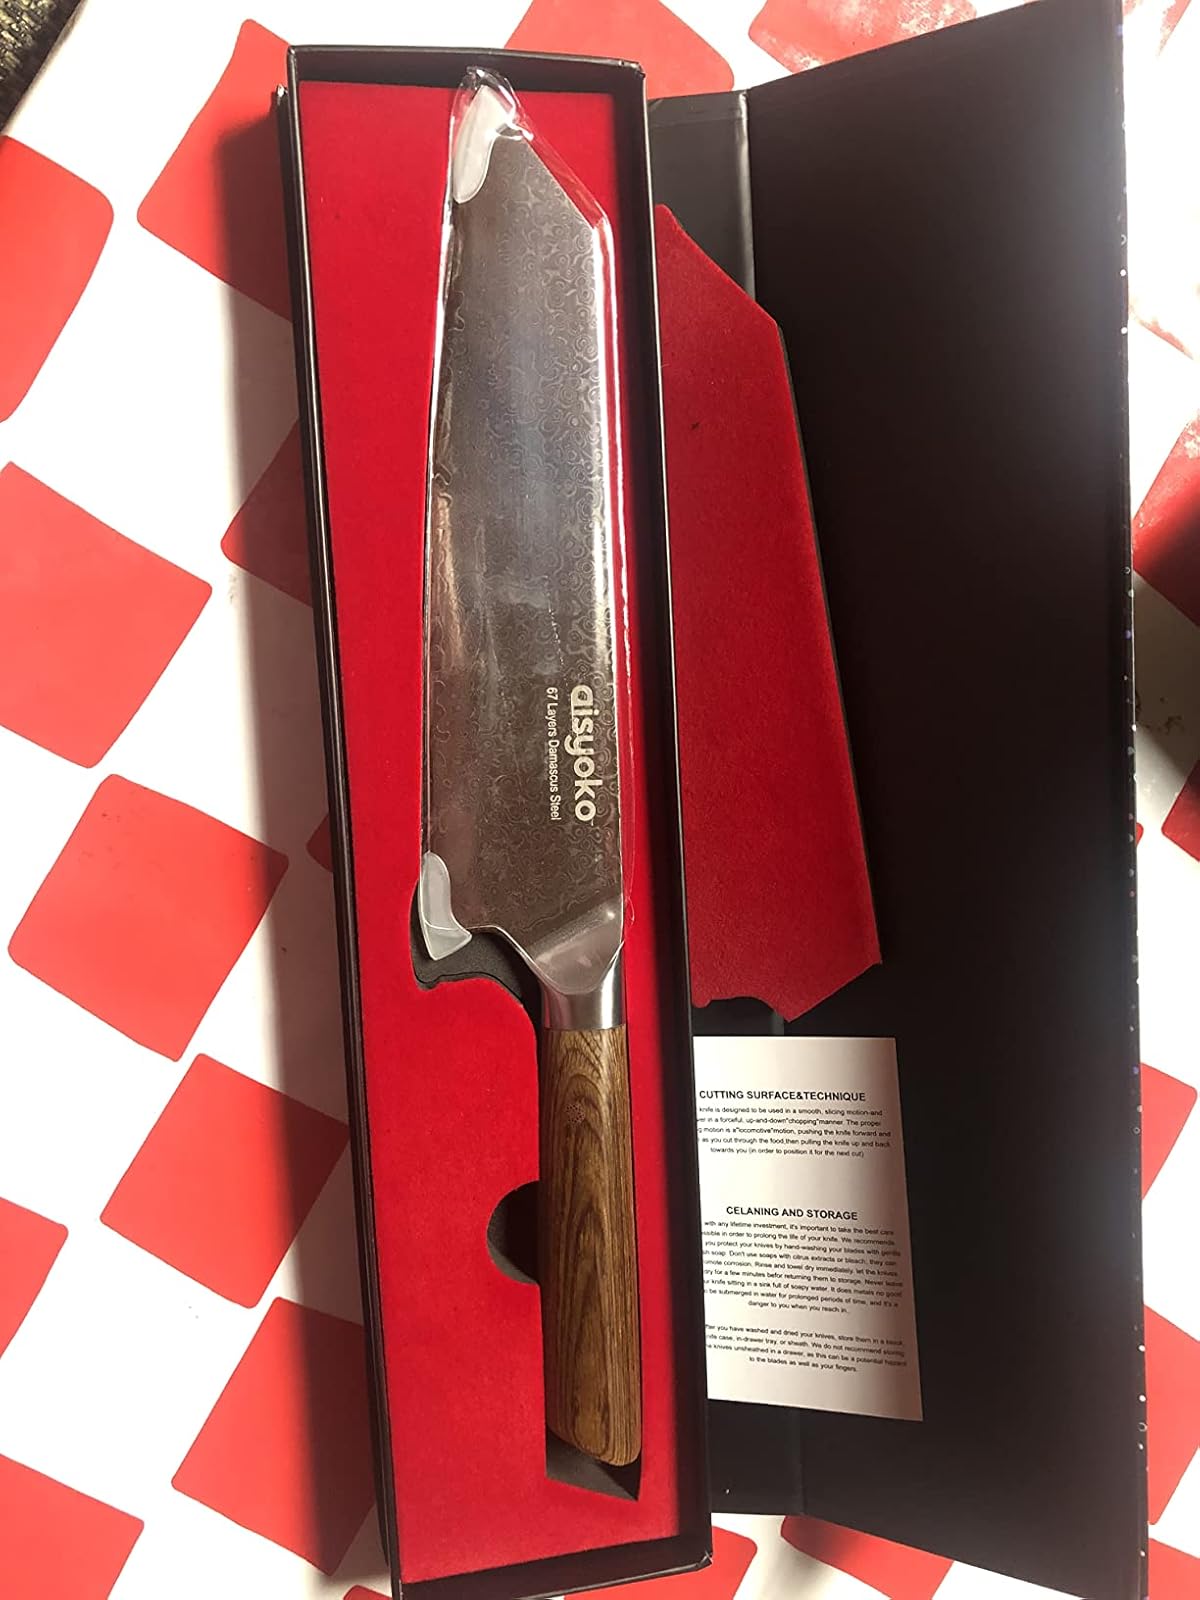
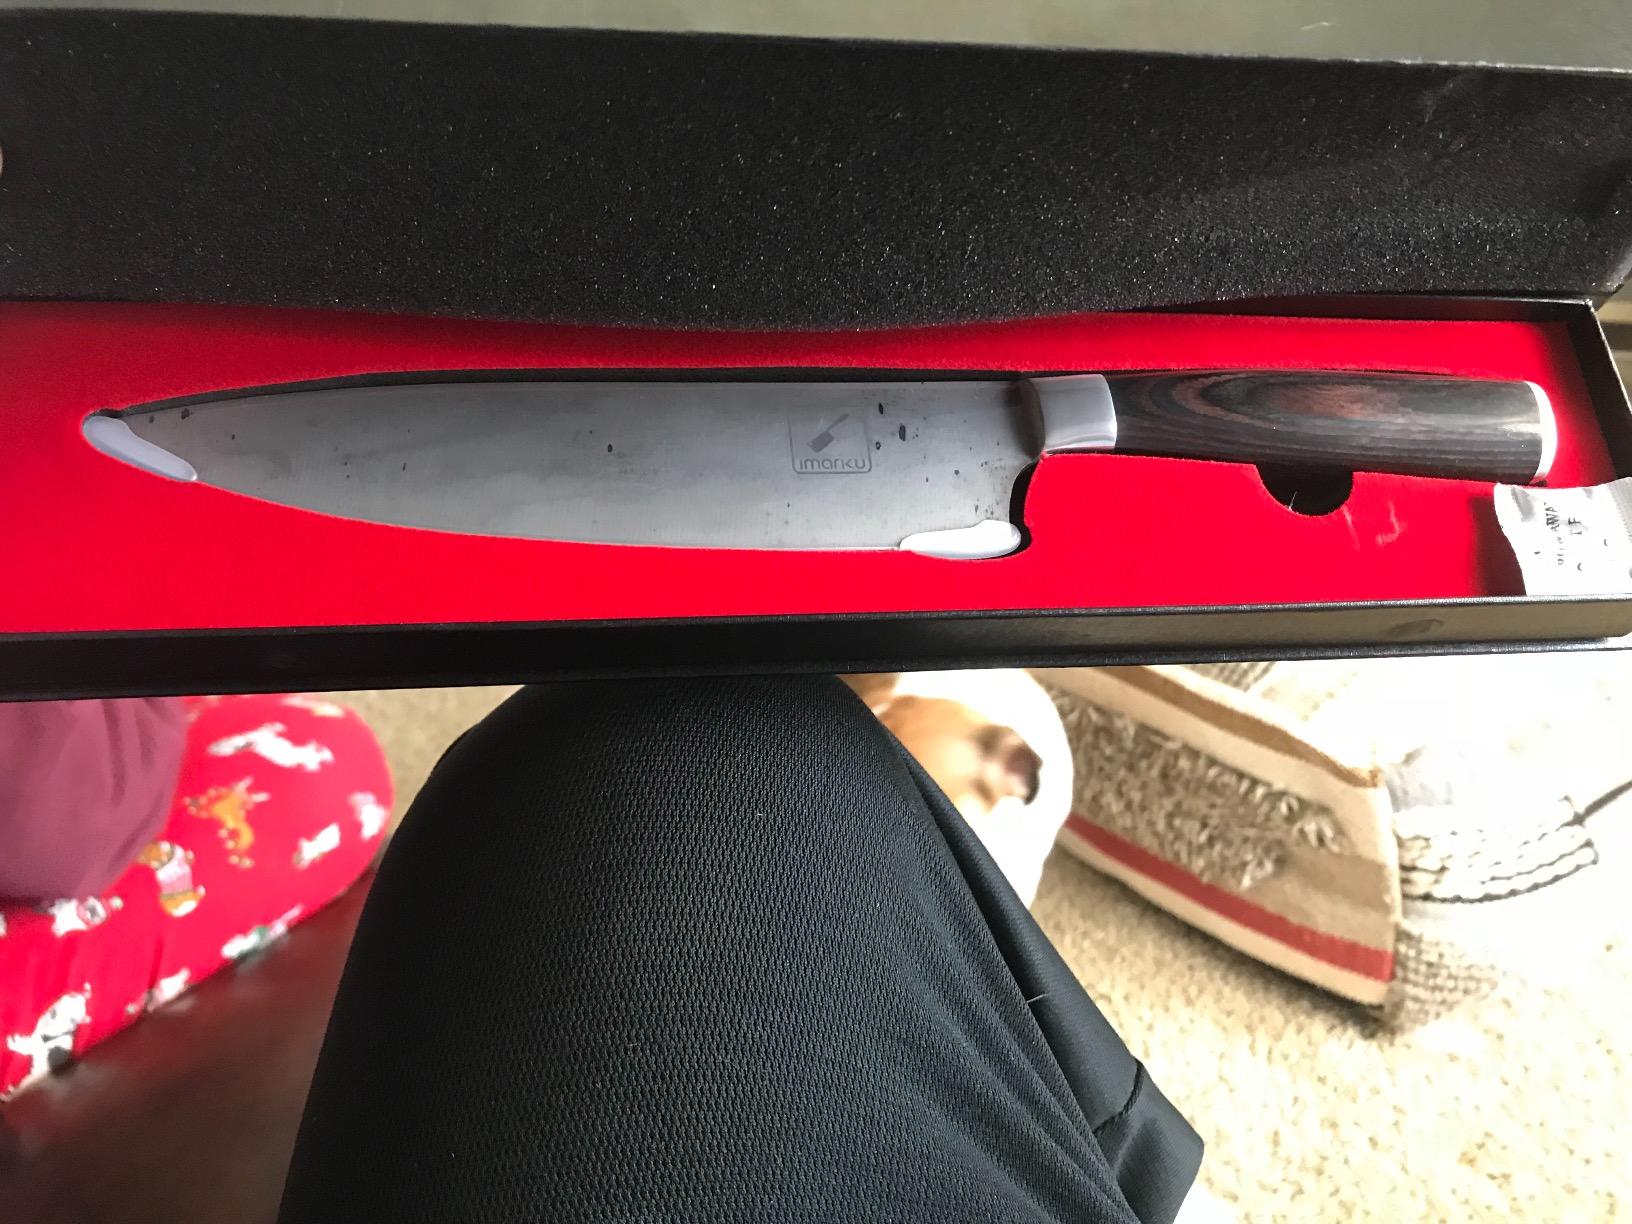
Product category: items_knife
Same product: no